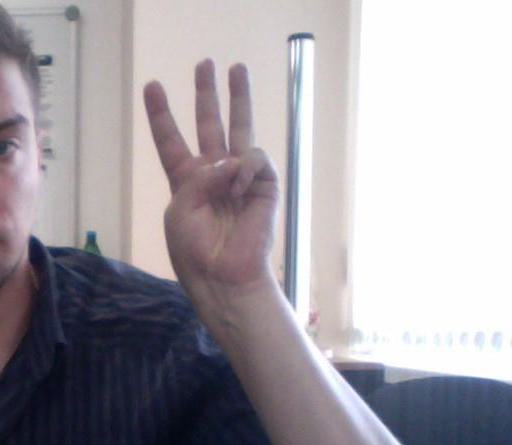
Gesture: three